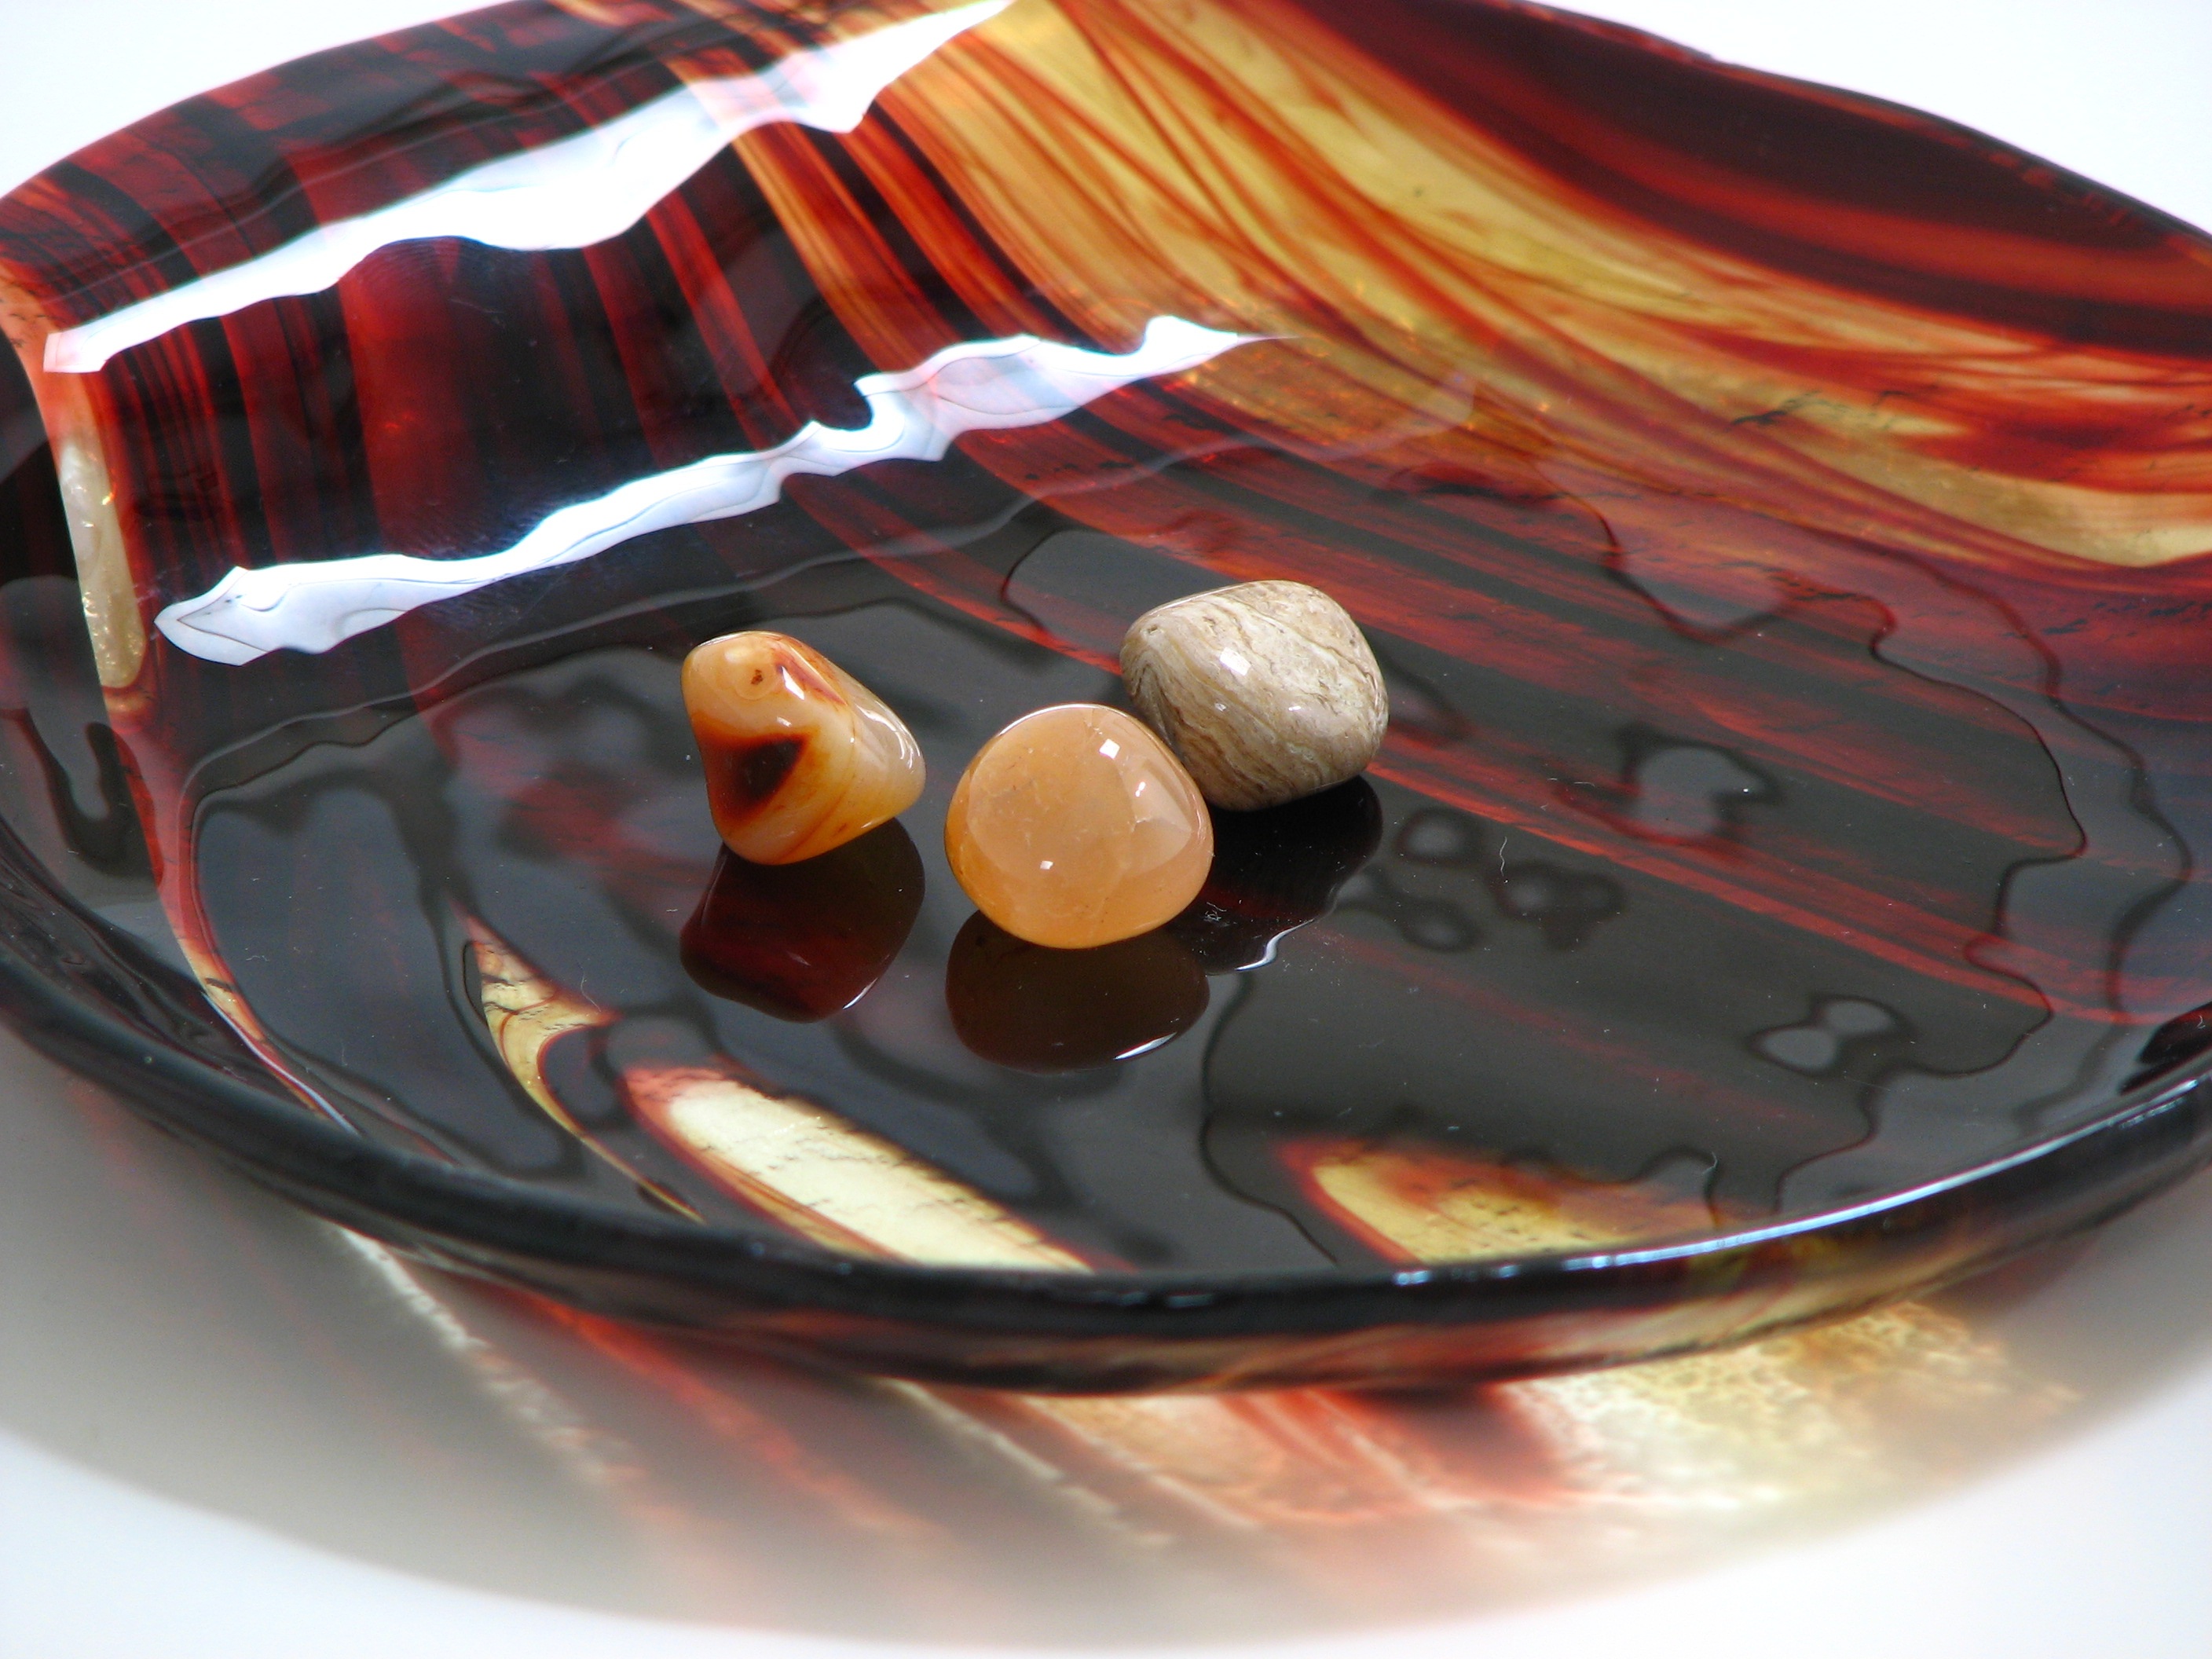
light, structure, glass, food, produce, shadow, brown, chocolate, dessert, still life, shell, lichtspiel, art, swinging, bright, glass bowl, autumn colours, light brown, gems, precious, glass art, dishware